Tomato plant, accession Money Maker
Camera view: horizontal (90 deg, fisheye); turntable rotation: 120 degrees
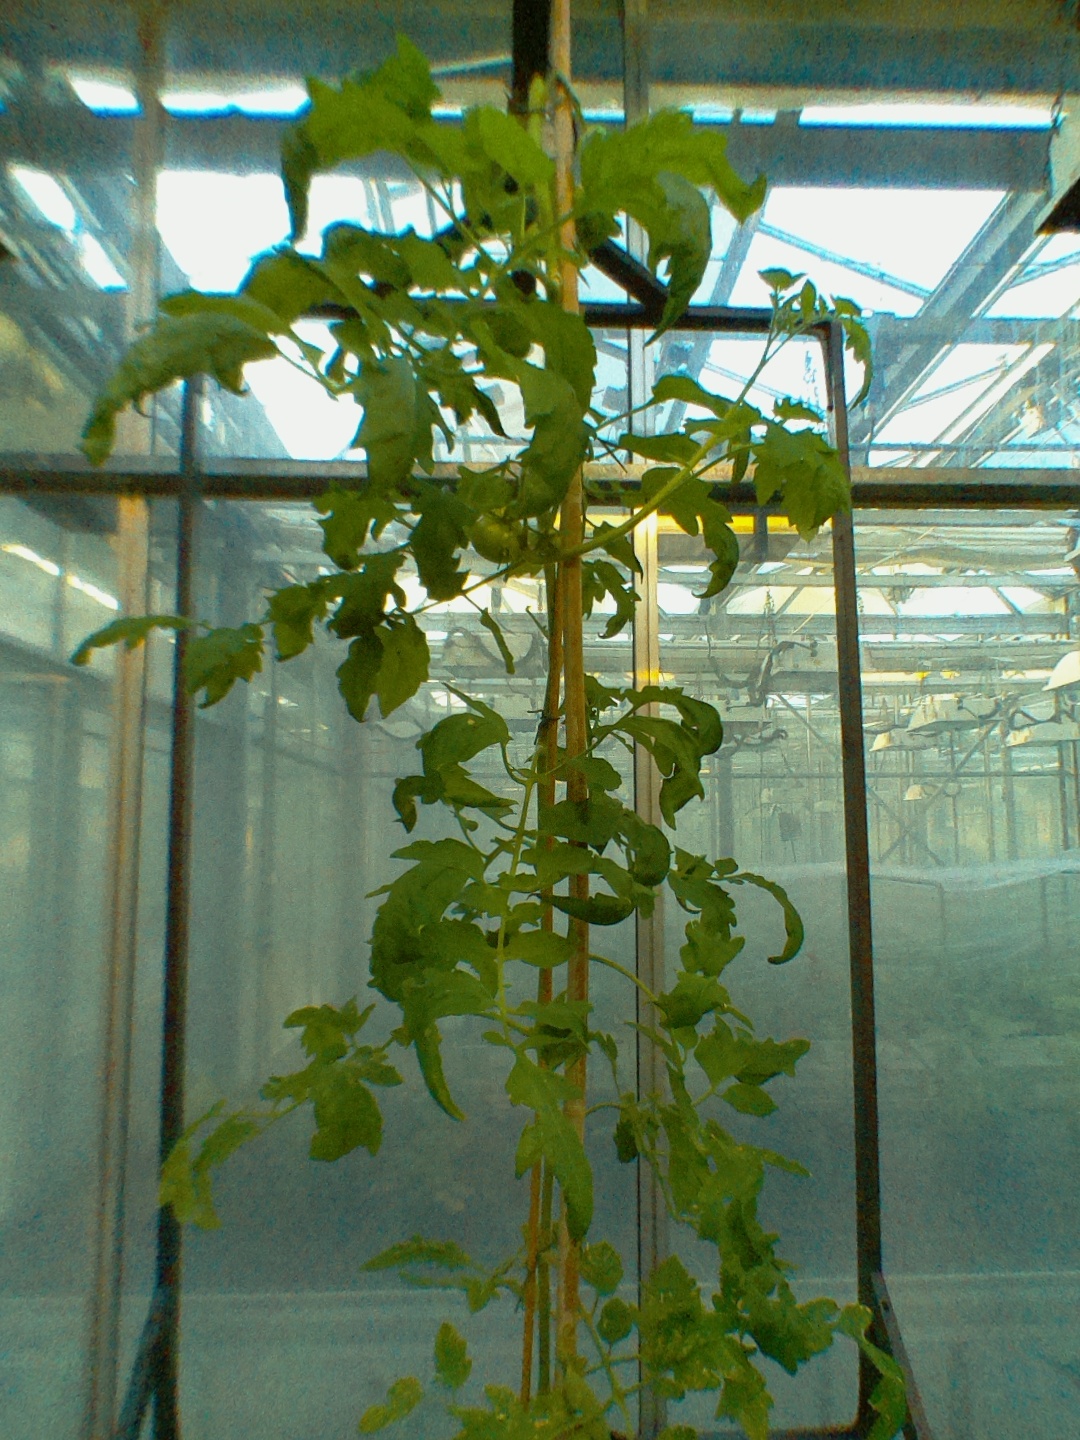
BBCH growth stage 72: 20%-30% of final fruit size